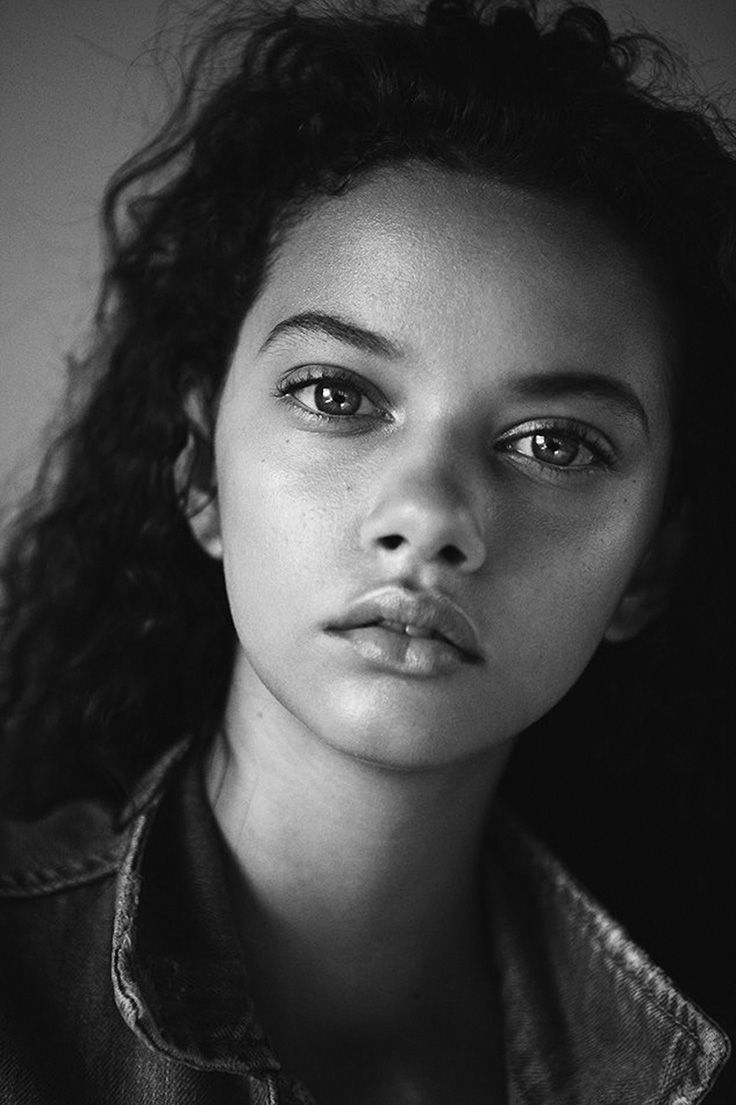
Gender: women